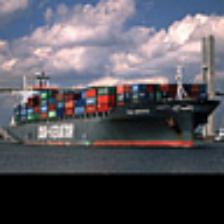
Label: NonHuman